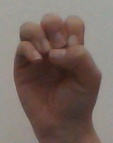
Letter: ha